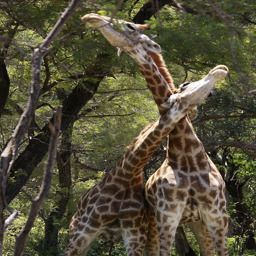
the giraffes are standing next to each other
a coupe of giraffes that are out in the woods
A pair of giraffes playing in the middle of a forest.
One tall and one small giraffe rubbing necks in the forest.
These two giraffes are rubbing each others' necks